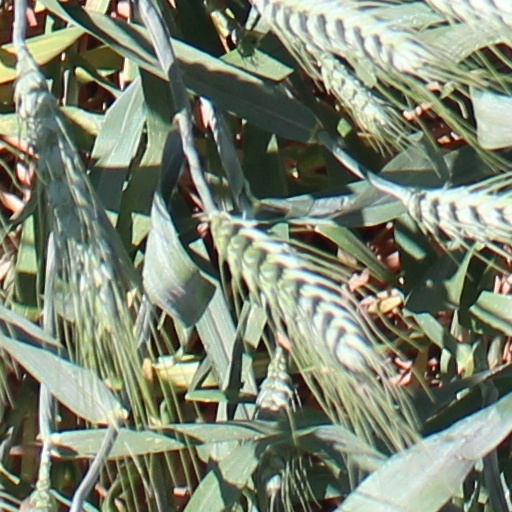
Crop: wheat